Sandecja Nowy Sącz

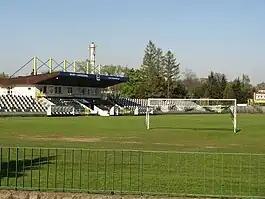
Stadion im. Ojca Władysława Augustynka

Up to 1979, Sandecja's stadium was named the "PRL 25th Anniversary Stadium" at the initiative of the then Communist leaders of the city. In 1998, nine years after the fall of communism in Poland, it was then renamed in honor of Father Władysław Augustynek, a popular local Catholic priest, who was a passionate fan of the club.